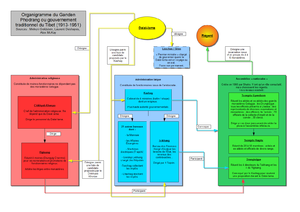
Organigramme du Ganden Phodrang ou gouvernement traditionnel du Tibet (1913-1951) Unknown
Le Ganden Phodrang, également appelée période du Ganden Phodrang, gouvernement du Ganden Phodrang ou régime du Ganden Phodrang, est le type de gouvernement mis en place en 1642 par Lobsang Gyatso, le 5ᵉ dalaï-lama, devenu chef spirituel de tout le Tibet grâce au khan mongol qoshot, Güshi Khan qui reçoit en échange la reconnaissance en tant que roi du Tibet. C'est la fin de la Période Phagmodrupa, contrôlée par les tibétains ; les religieux des écoles traditionnelles tibétaines kagyupa et du chamanisme bön, opposés à l'école guéloug, sont chassés du pouvoir par les Mongols.